Columbian College of Arts and Sciences

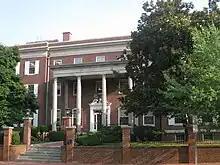
Luther Rice Hall

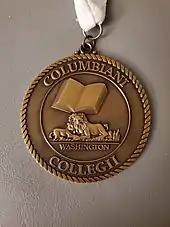
A commencement medal worn by graduates of the Columbian College of Arts and Sciences at George Washington University

The Columbian College of Arts and Sciences is the original college of George Washington University and one of the oldest colleges in the United States. It was created as a Baptist institution by Reverend Luther Rice, and officially founded as the Columbian College on February 9, 1821 by an act of Congress signed by President James Monroe. Originally, the college consisted of two departments: the Theological Department and Classical Department, with individual professors covering other subjects such as mathematics and anatomy.